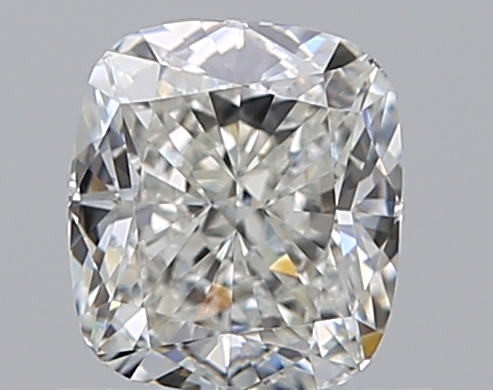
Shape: cushion
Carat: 0.71
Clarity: VVS1
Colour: J
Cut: EX
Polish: EX
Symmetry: VG
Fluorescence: M
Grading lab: GIA
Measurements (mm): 5.3 x 4.71 x 3.27